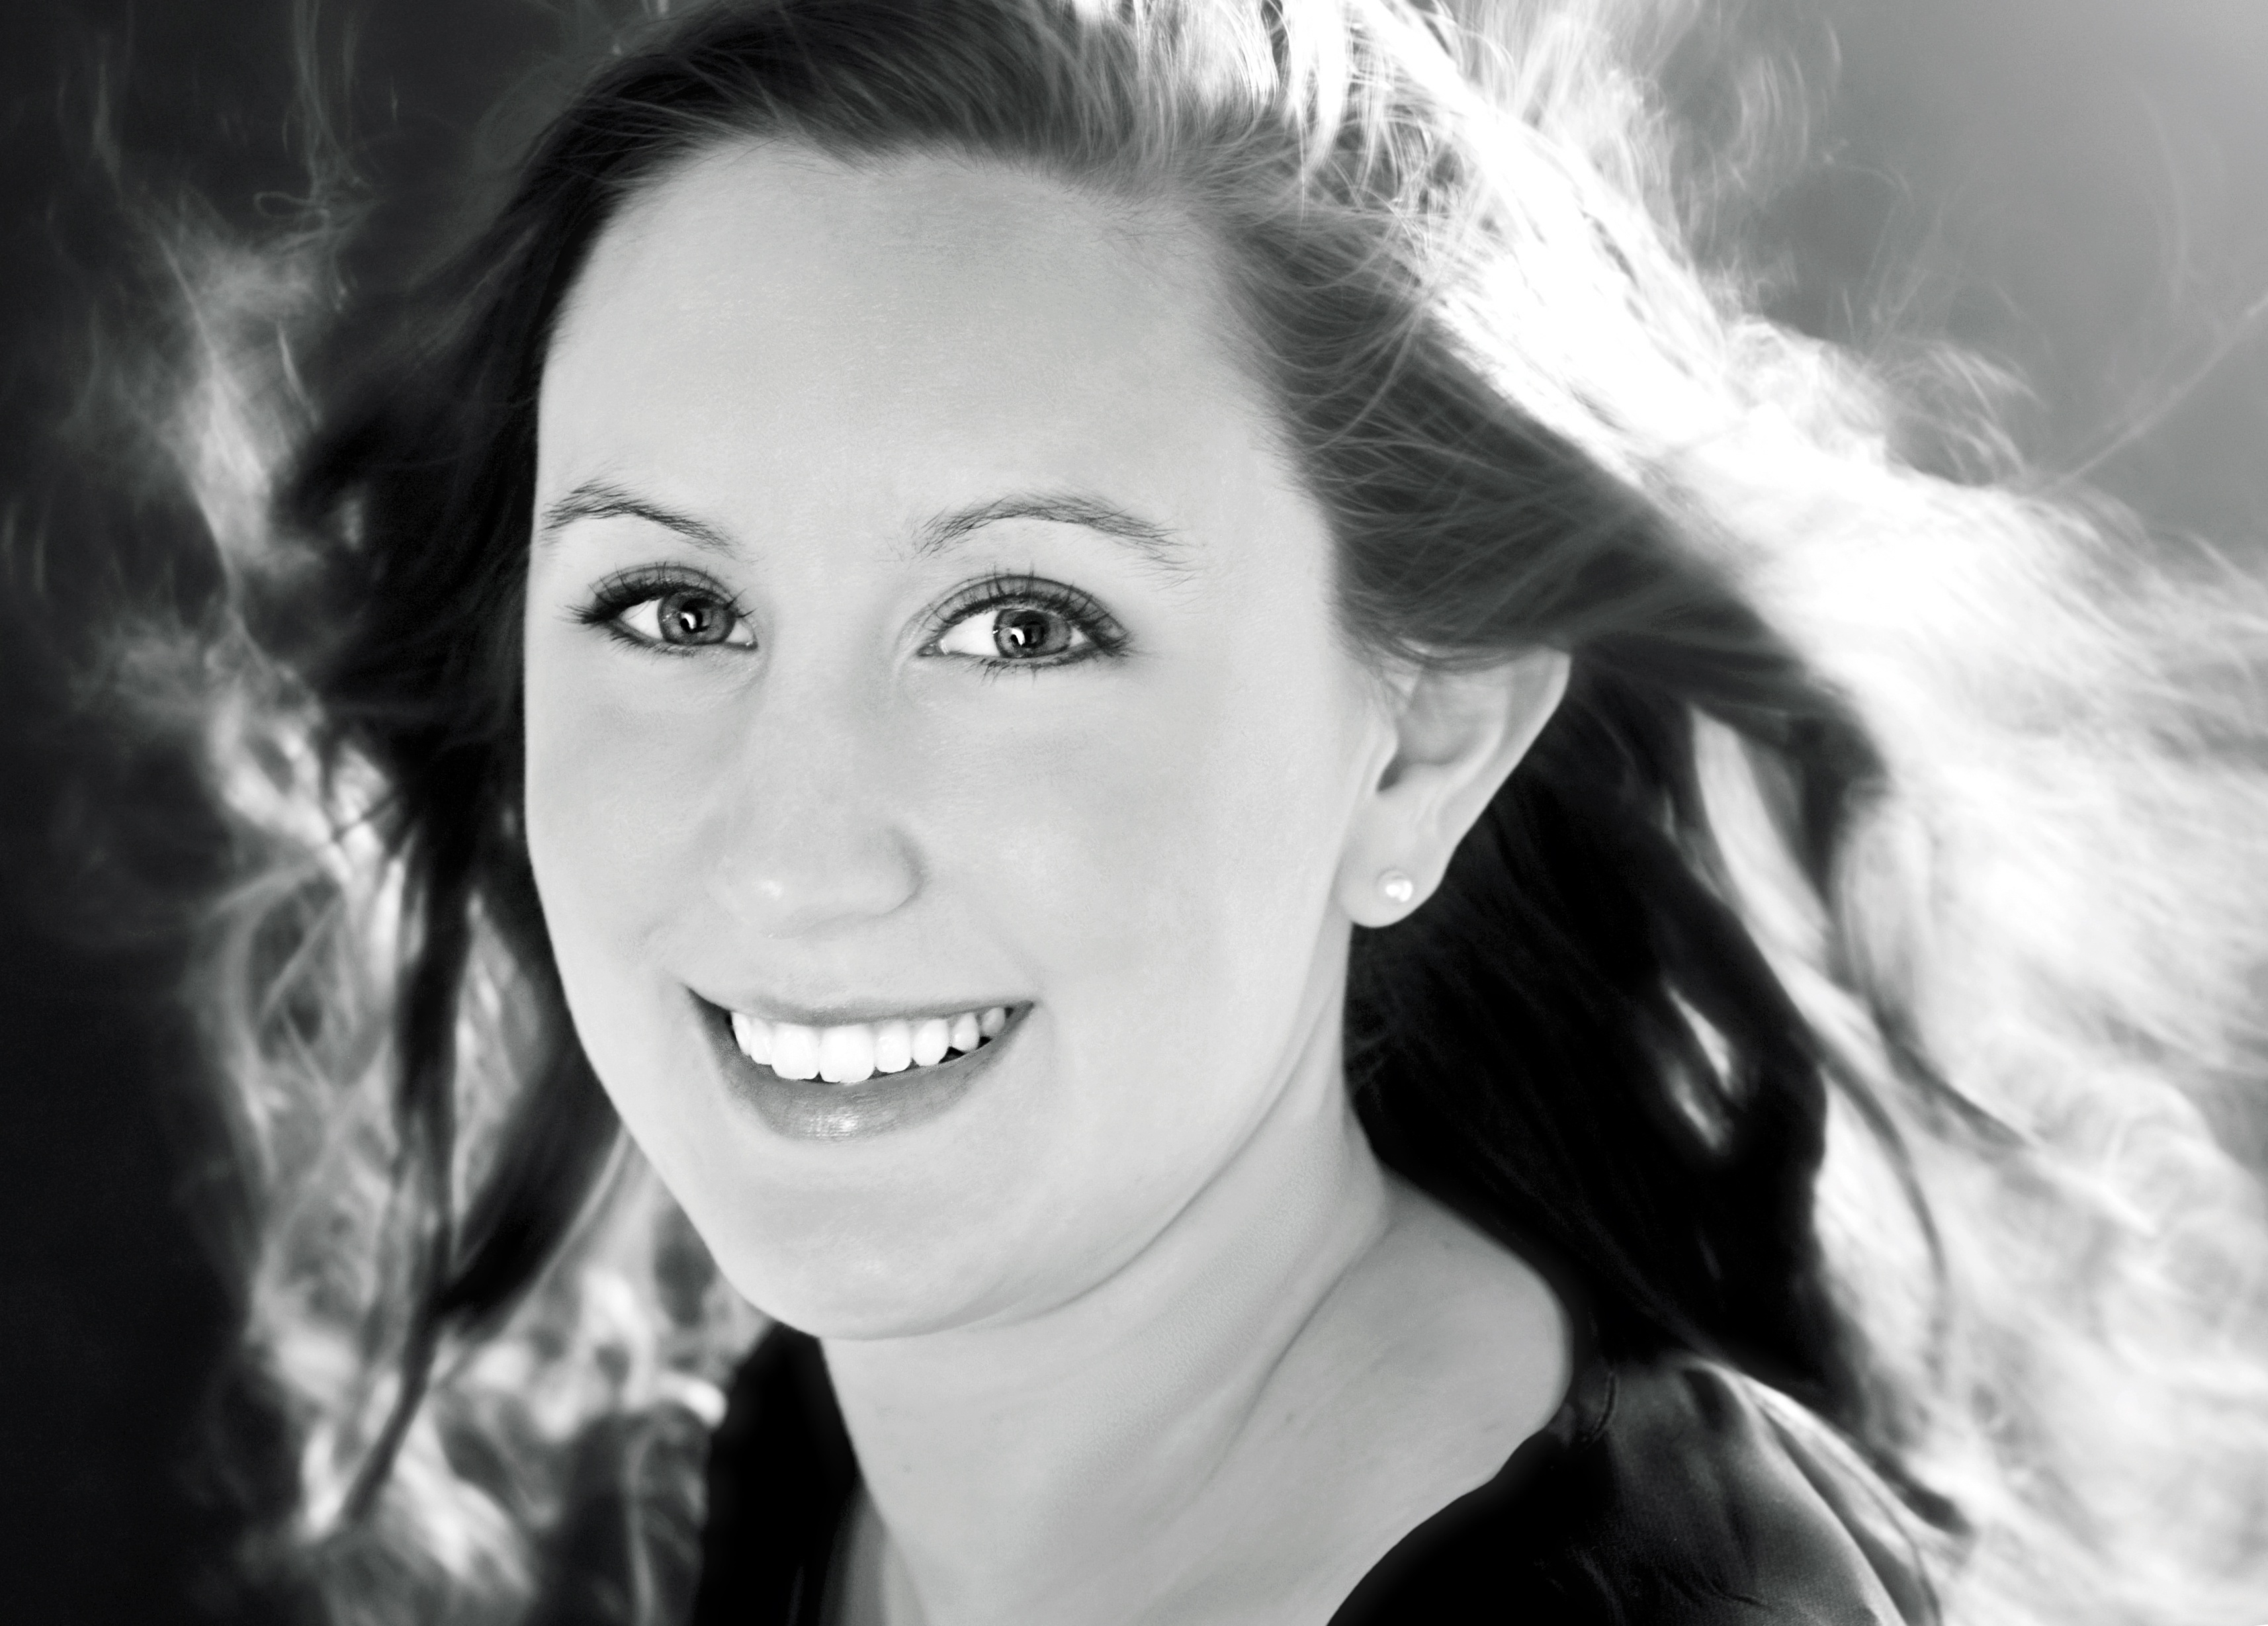
person, black and white, woman, hair, white, photography, female, brunette, portrait, model, young, black, monochrome, lady, facial expression, hairstyle, smile, close up, face, eye, head, photograph, beauty, style, attractive, gorgeous, emotion, glamour, beautiful woman, photo shoot, monochrome photography, portrait photography